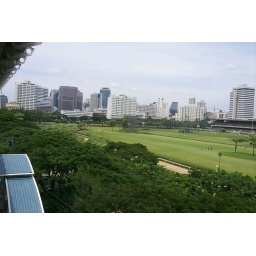
Ratchamdari golf course in Bangkok taken from the sky train platform